The Adventure of the Creeping Man

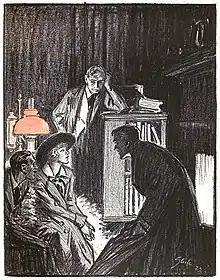
1923 illustration by Frederic Dorr Steele in "Hearst's International".

"The Adventure of the Creeping Man" (1923) is one of 12 Sherlock Holmes short stories by Arthur Conan Doyle collected in "The Case-Book of Sherlock Holmes" (1927). The story was first published in "The Strand Magazine" in the United Kingdom and "Hearst's International" in the United States in March 1923. Watson states at the beginning of the story that this case was among the last that Holmes investigated before retiring to Sussex in 1903.